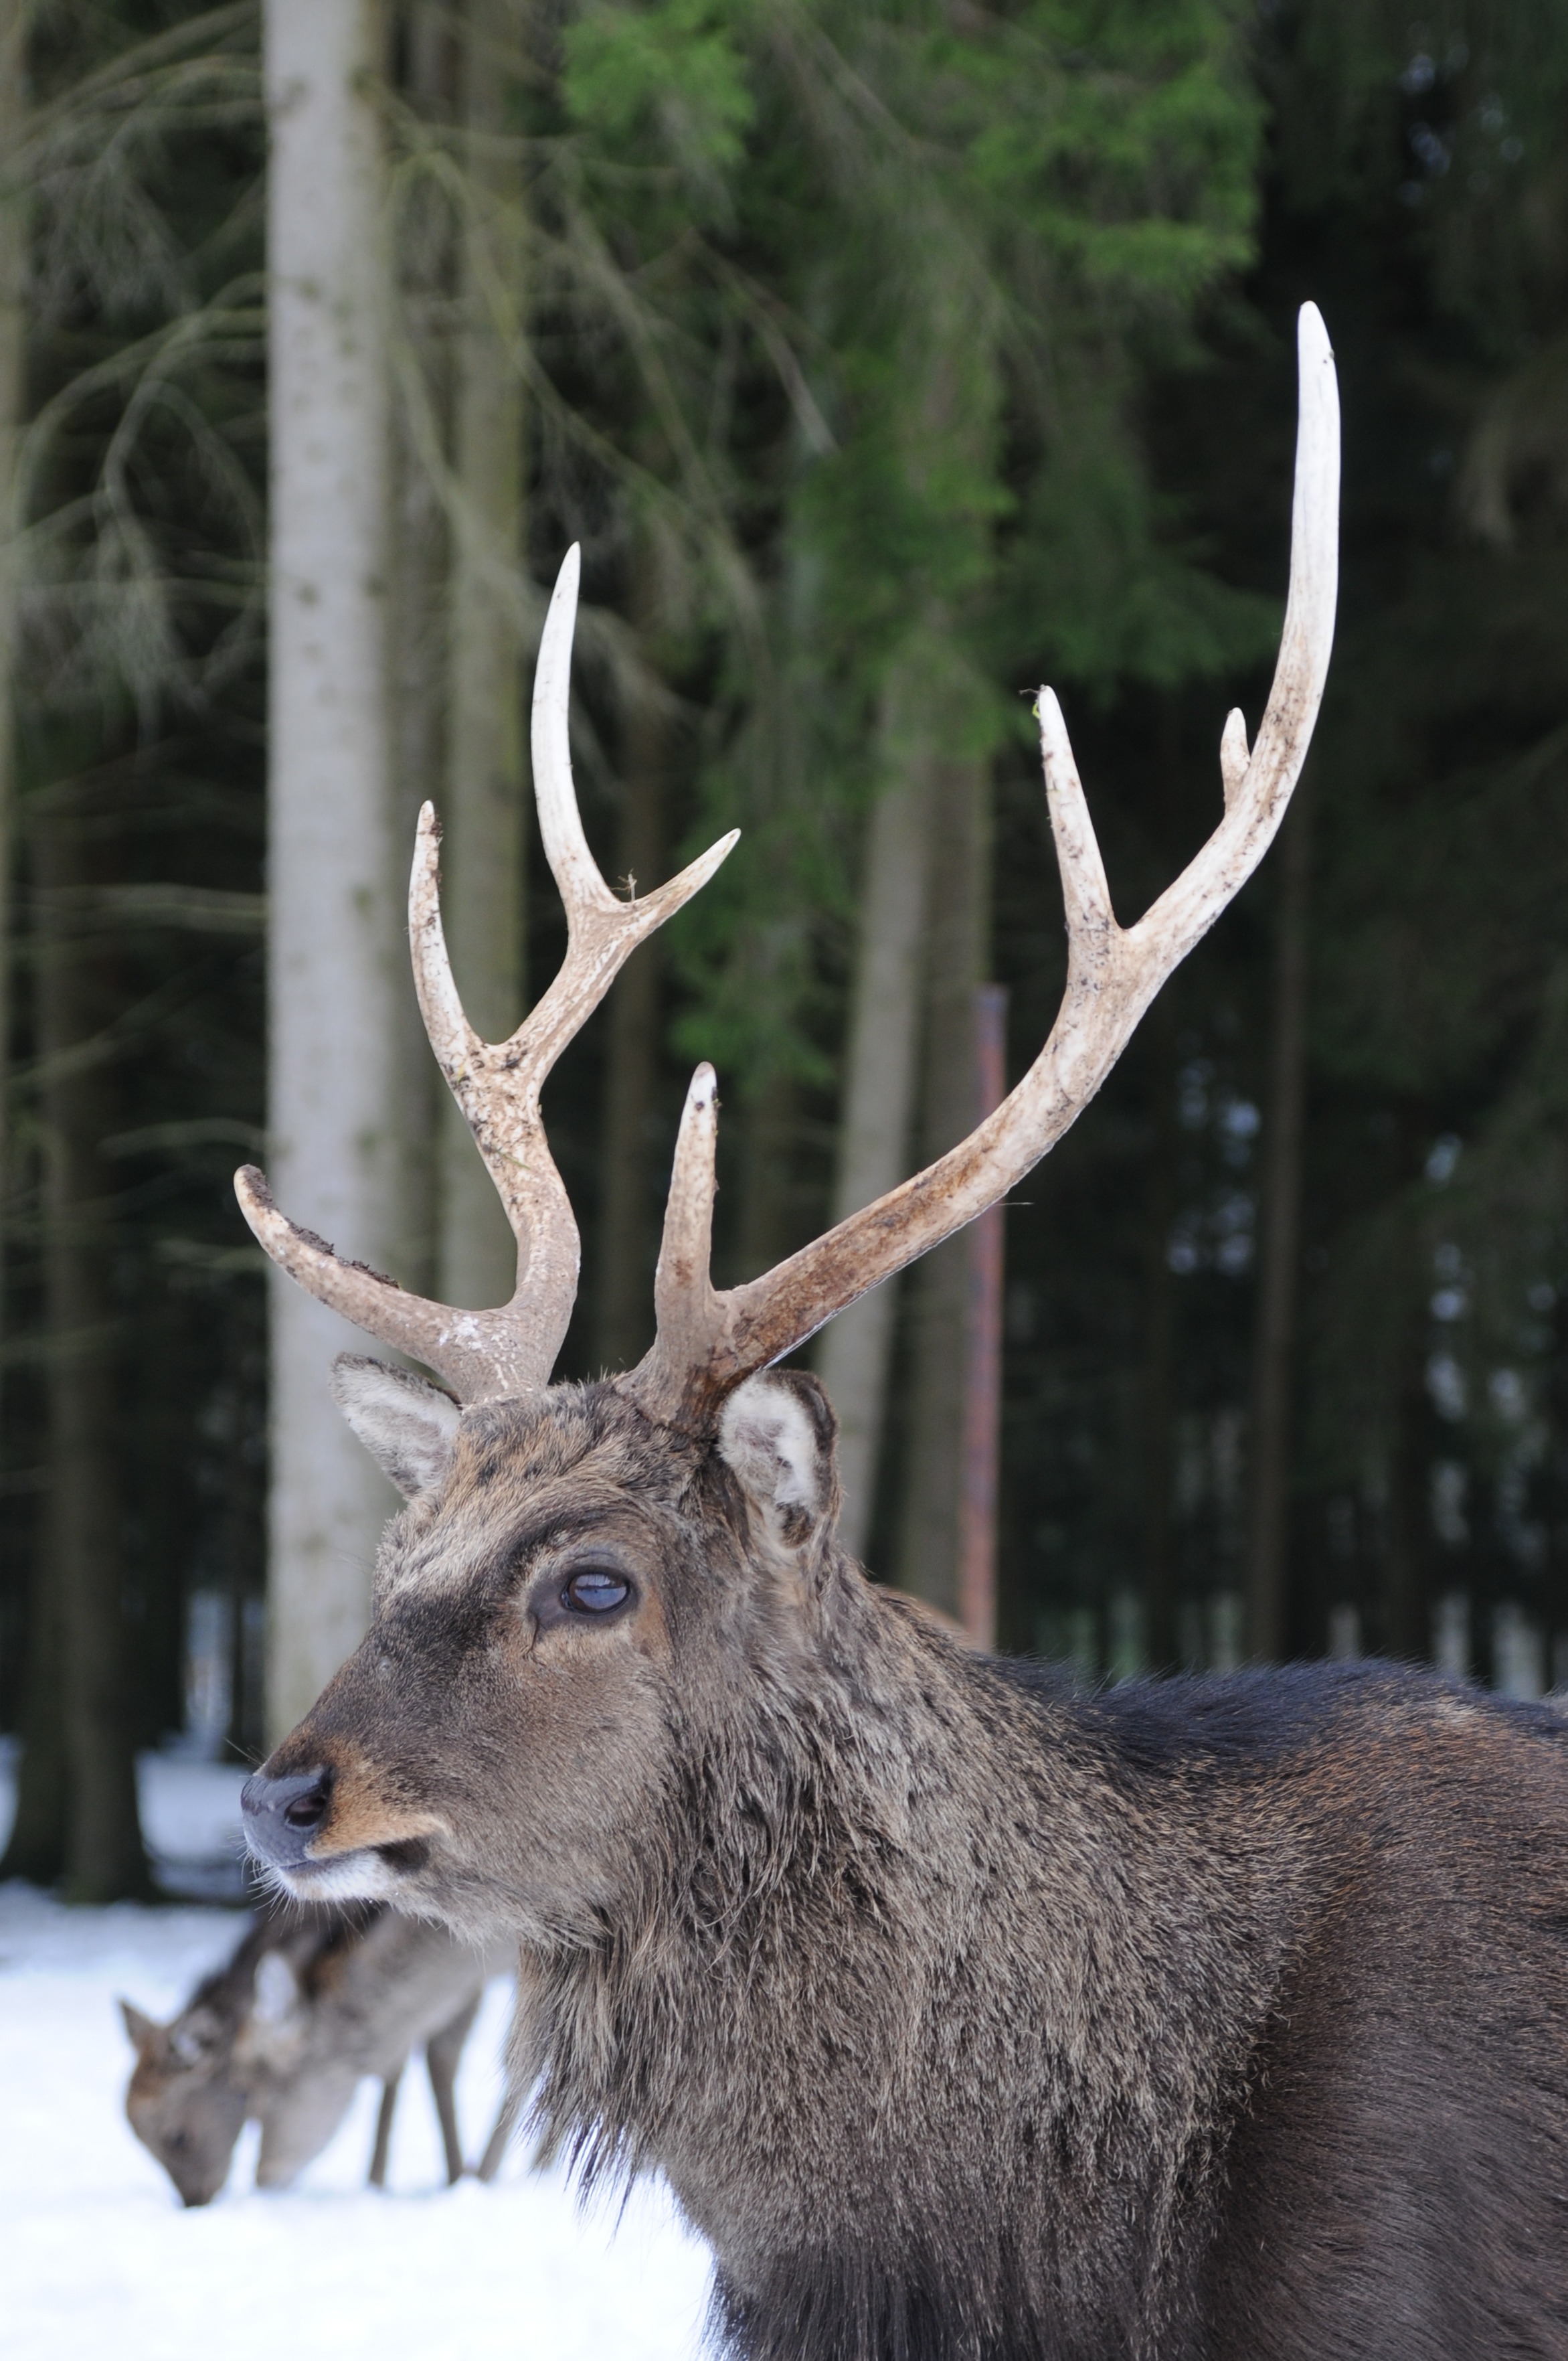
nature, flock, wildlife, deer, horn, mammal, fauna, antler, animals, mammals, vertebrate, hirsch, animal world, elk, in the free, white tailed deer, musk deer, trophy hunting, hellenthal